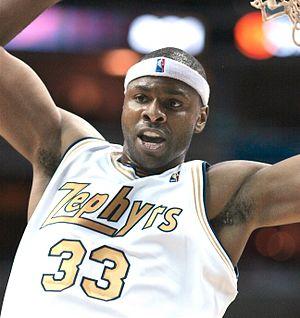
Brendan Todd Haywood est un joueur professionnel américain de basket-ball évoluant au poste de pivot.